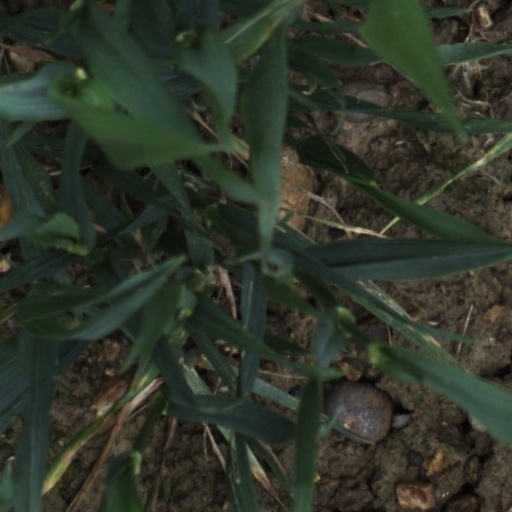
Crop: wheat